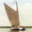
Label: ship